Bayesian model of computational anatomy

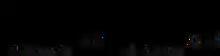
Source-channel model showing the source of images the deformable template formula_1 and channel output associated with MRI sensor formula_2

The central statistical model of Computational Anatomy in the context of medical imaging has been the source-channel model of Shannon theory; the source is the deformable template of images formula_3, the channel outputs are the imaging sensors with observables formula_4 (see Figure). The importance of the source-channel model is that the variation in the anatomical configuration are modelled separated from the sensor variations of the Medical imagery. The Bayes theory dictates that the model is characterized by the prior on the source, formula_5 on formula_6, and the conditional density on the observable